Otto Hahn

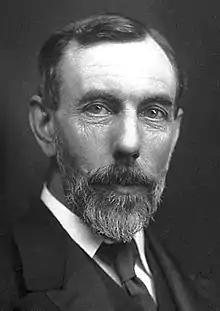
William Ramsay, London 1905

Hahn's intention was still to work in industry. He received an offer of employment from Eugen Fischer, the director of (and the father of organic chemist Hans Fischer), but a condition of employment was that Hahn had to have lived in another country and have a reasonable command of another language. With this in mind, and to improve his knowledge of English, Hahn took up a post at University College London in 1904, working under Sir William Ramsay, who was known for having discovered the noble gases. Here Hahn worked on radiochemistry, at that time a very new field. In early 1905, in the course of his work with salts of radium, Hahn discovered a new substance he called radiothorium (thorium-228), which at that time was believed to be a new radioactive element. In fact, it was an isotope of the known element thorium; the concept of an isotope, along with the term, was coined in 1913 by the British chemist Frederick Soddy.